Cooley Peninsula

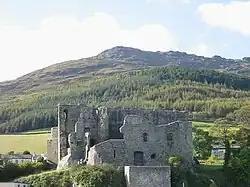
The Cooley Peninsula's highest point, Slieve Foy, as seen from Carlingford

The Cooley Peninsula (older "Cúalṅge") is a hilly peninsula in the north of County Louth on the east coast of Ireland; the peninsula includes the small town of Carlingford, the port of Greenore and the village of Omeath.